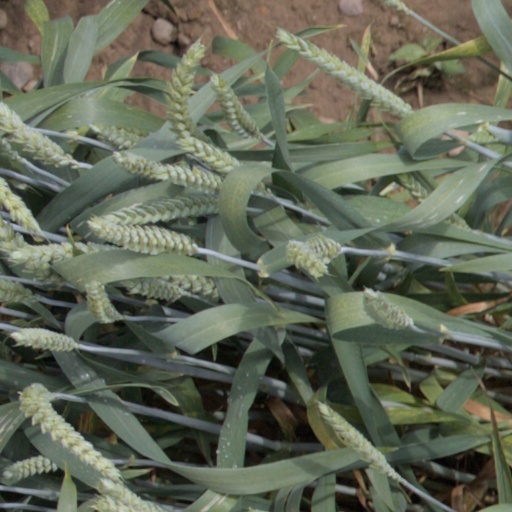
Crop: wheat